Waldemar Chmielewski

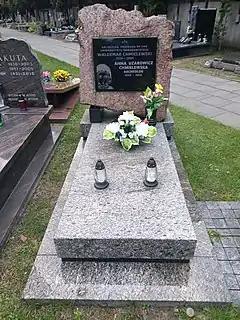
Waldemar Chmielewski's grave at the Powązki Military Cemetery

Waldemar Chmielewski (June 17, 1929 – July 21, 2004) was a Polish archaeologist, professor and founding director of the Institute of Archeology at the University of Warsaw. He specialized in the prehistory of Africa and Asia and was an expert in the study of the Paleolithic era in Polish territories.